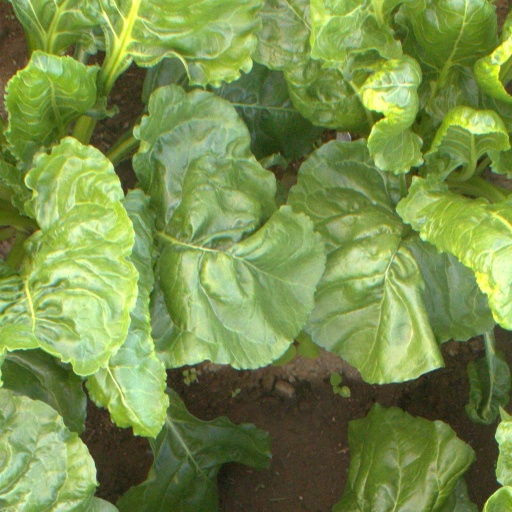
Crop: sugar beet